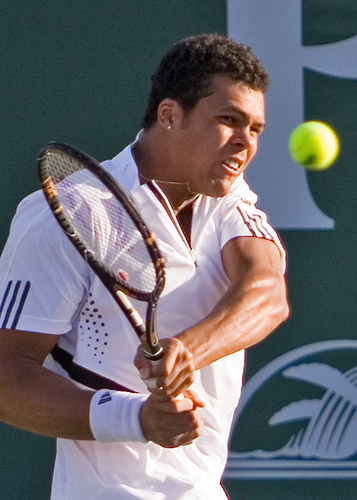
vận động viên tennis nam đang vung vợt về phía bóng